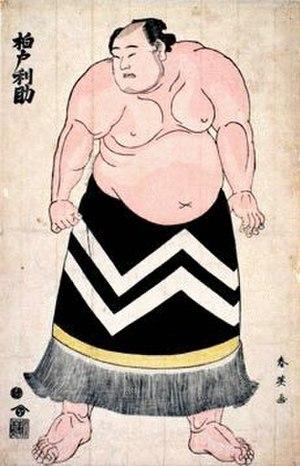
Kashiwado Risuke est un lutteur sumo dont le plus haut rang est ōzeki. Il a remporté 16 tournois durant sa carrière.